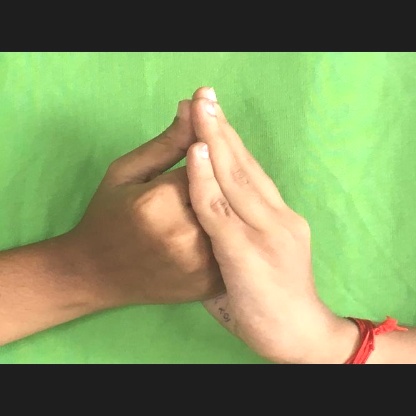
Mudra: Shanka